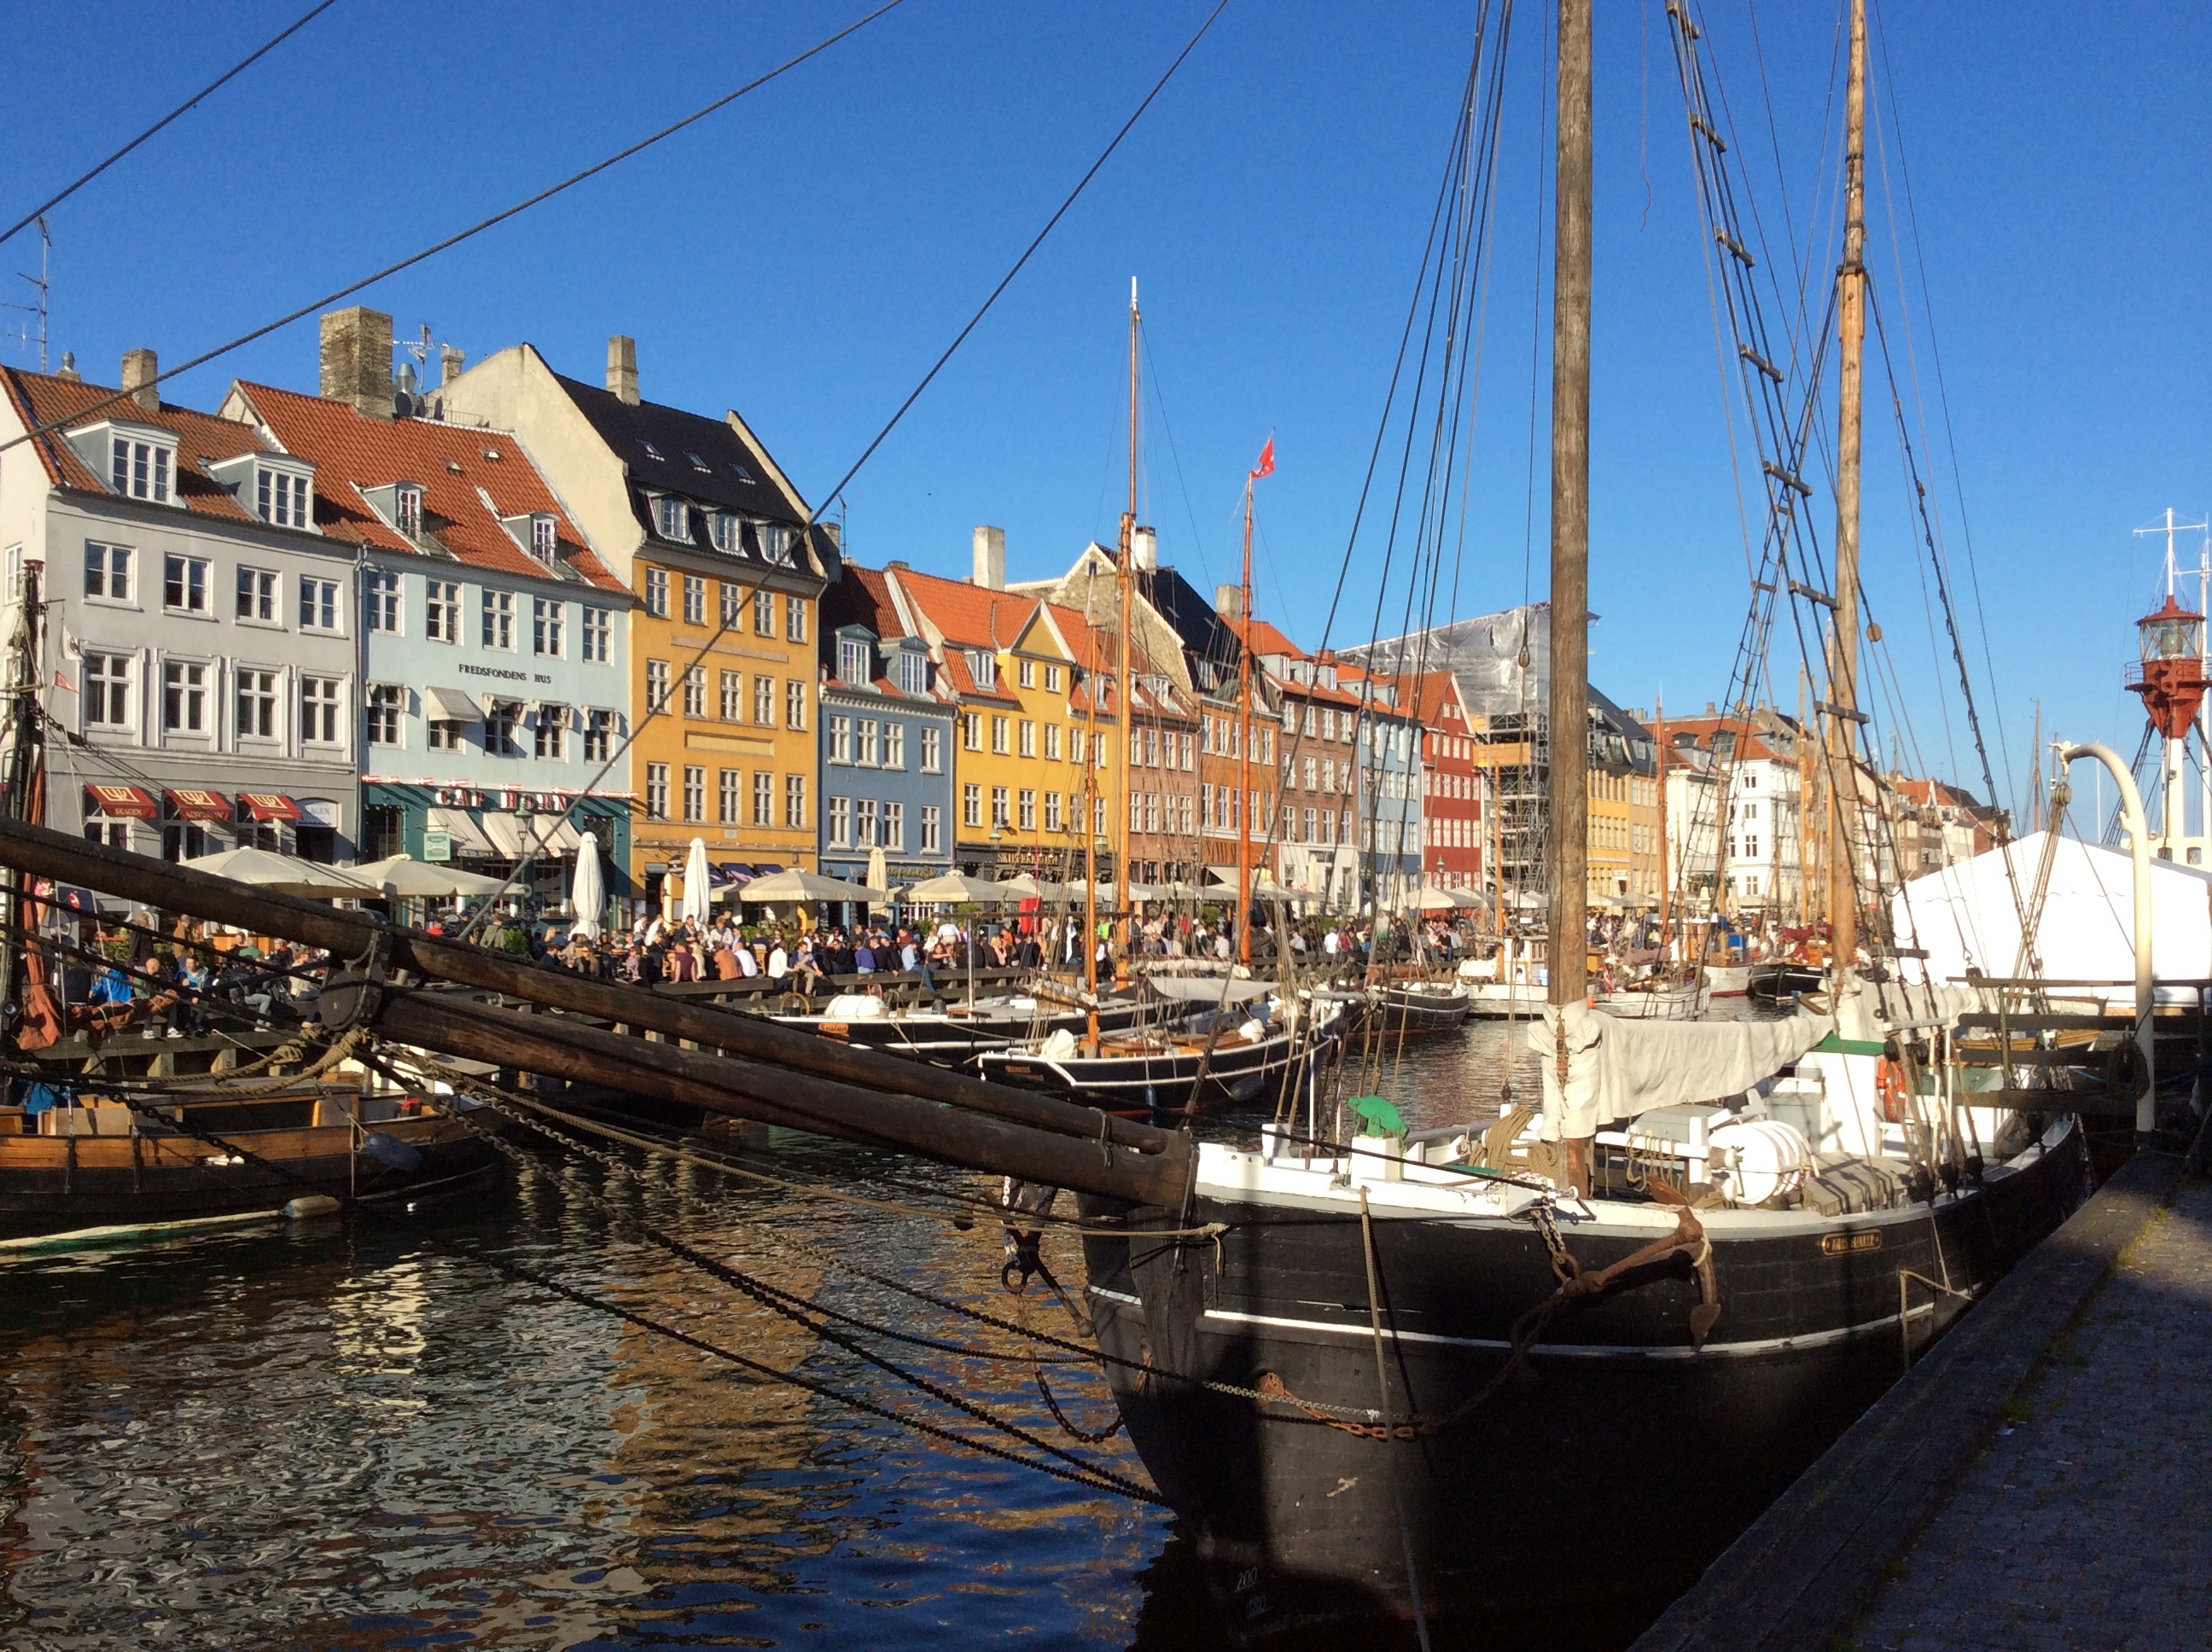
sea, water, dock, boat, vehicle, mast, harbor, marina, port, waterway, denmark, copenhagen, channel, watercraft, sailing ship, tall ship